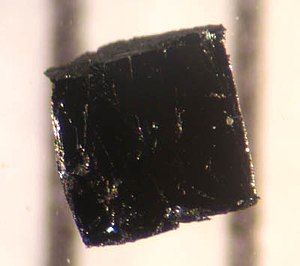
Højtemperatur-superleder
En prøve af højtemperatur-superlederen BSCCO-2223.
"Højtemperatur-superledere er betegnelsen for materialer, der virker som superledere ved usædvanligt høje temperaturer. Den første høj-Tc-superleder blev opfundet i 1986 af IBM-forskerne Georg Bednorz og Karl Alexander Müller, som blev tildelt nobelprisen i fysik i 1987 ""for deres vigtige gennembrud i opdagelsen af superledning i keramiske materialer"". Det usædvanlige var superledning højere end 90 K eller −183°C i 1986, da det ifølge de daværende teorier ikke kunne lade sig gøre for konventionelle superledere.